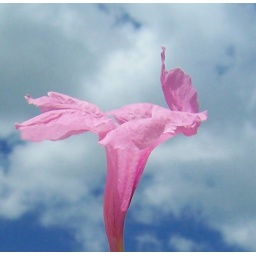
flower in the sky